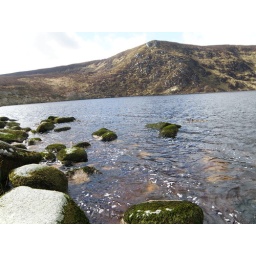
There is a lake up in the mountains because of the heavy rains in Ireland